Juno and the Paycock

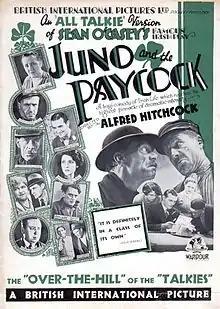

In 1930, a British film adaptation of the play was produced, which was directed by Alfred Hitchcock. In the United States, it was also known by the title "The Shame of Mary Boyle".